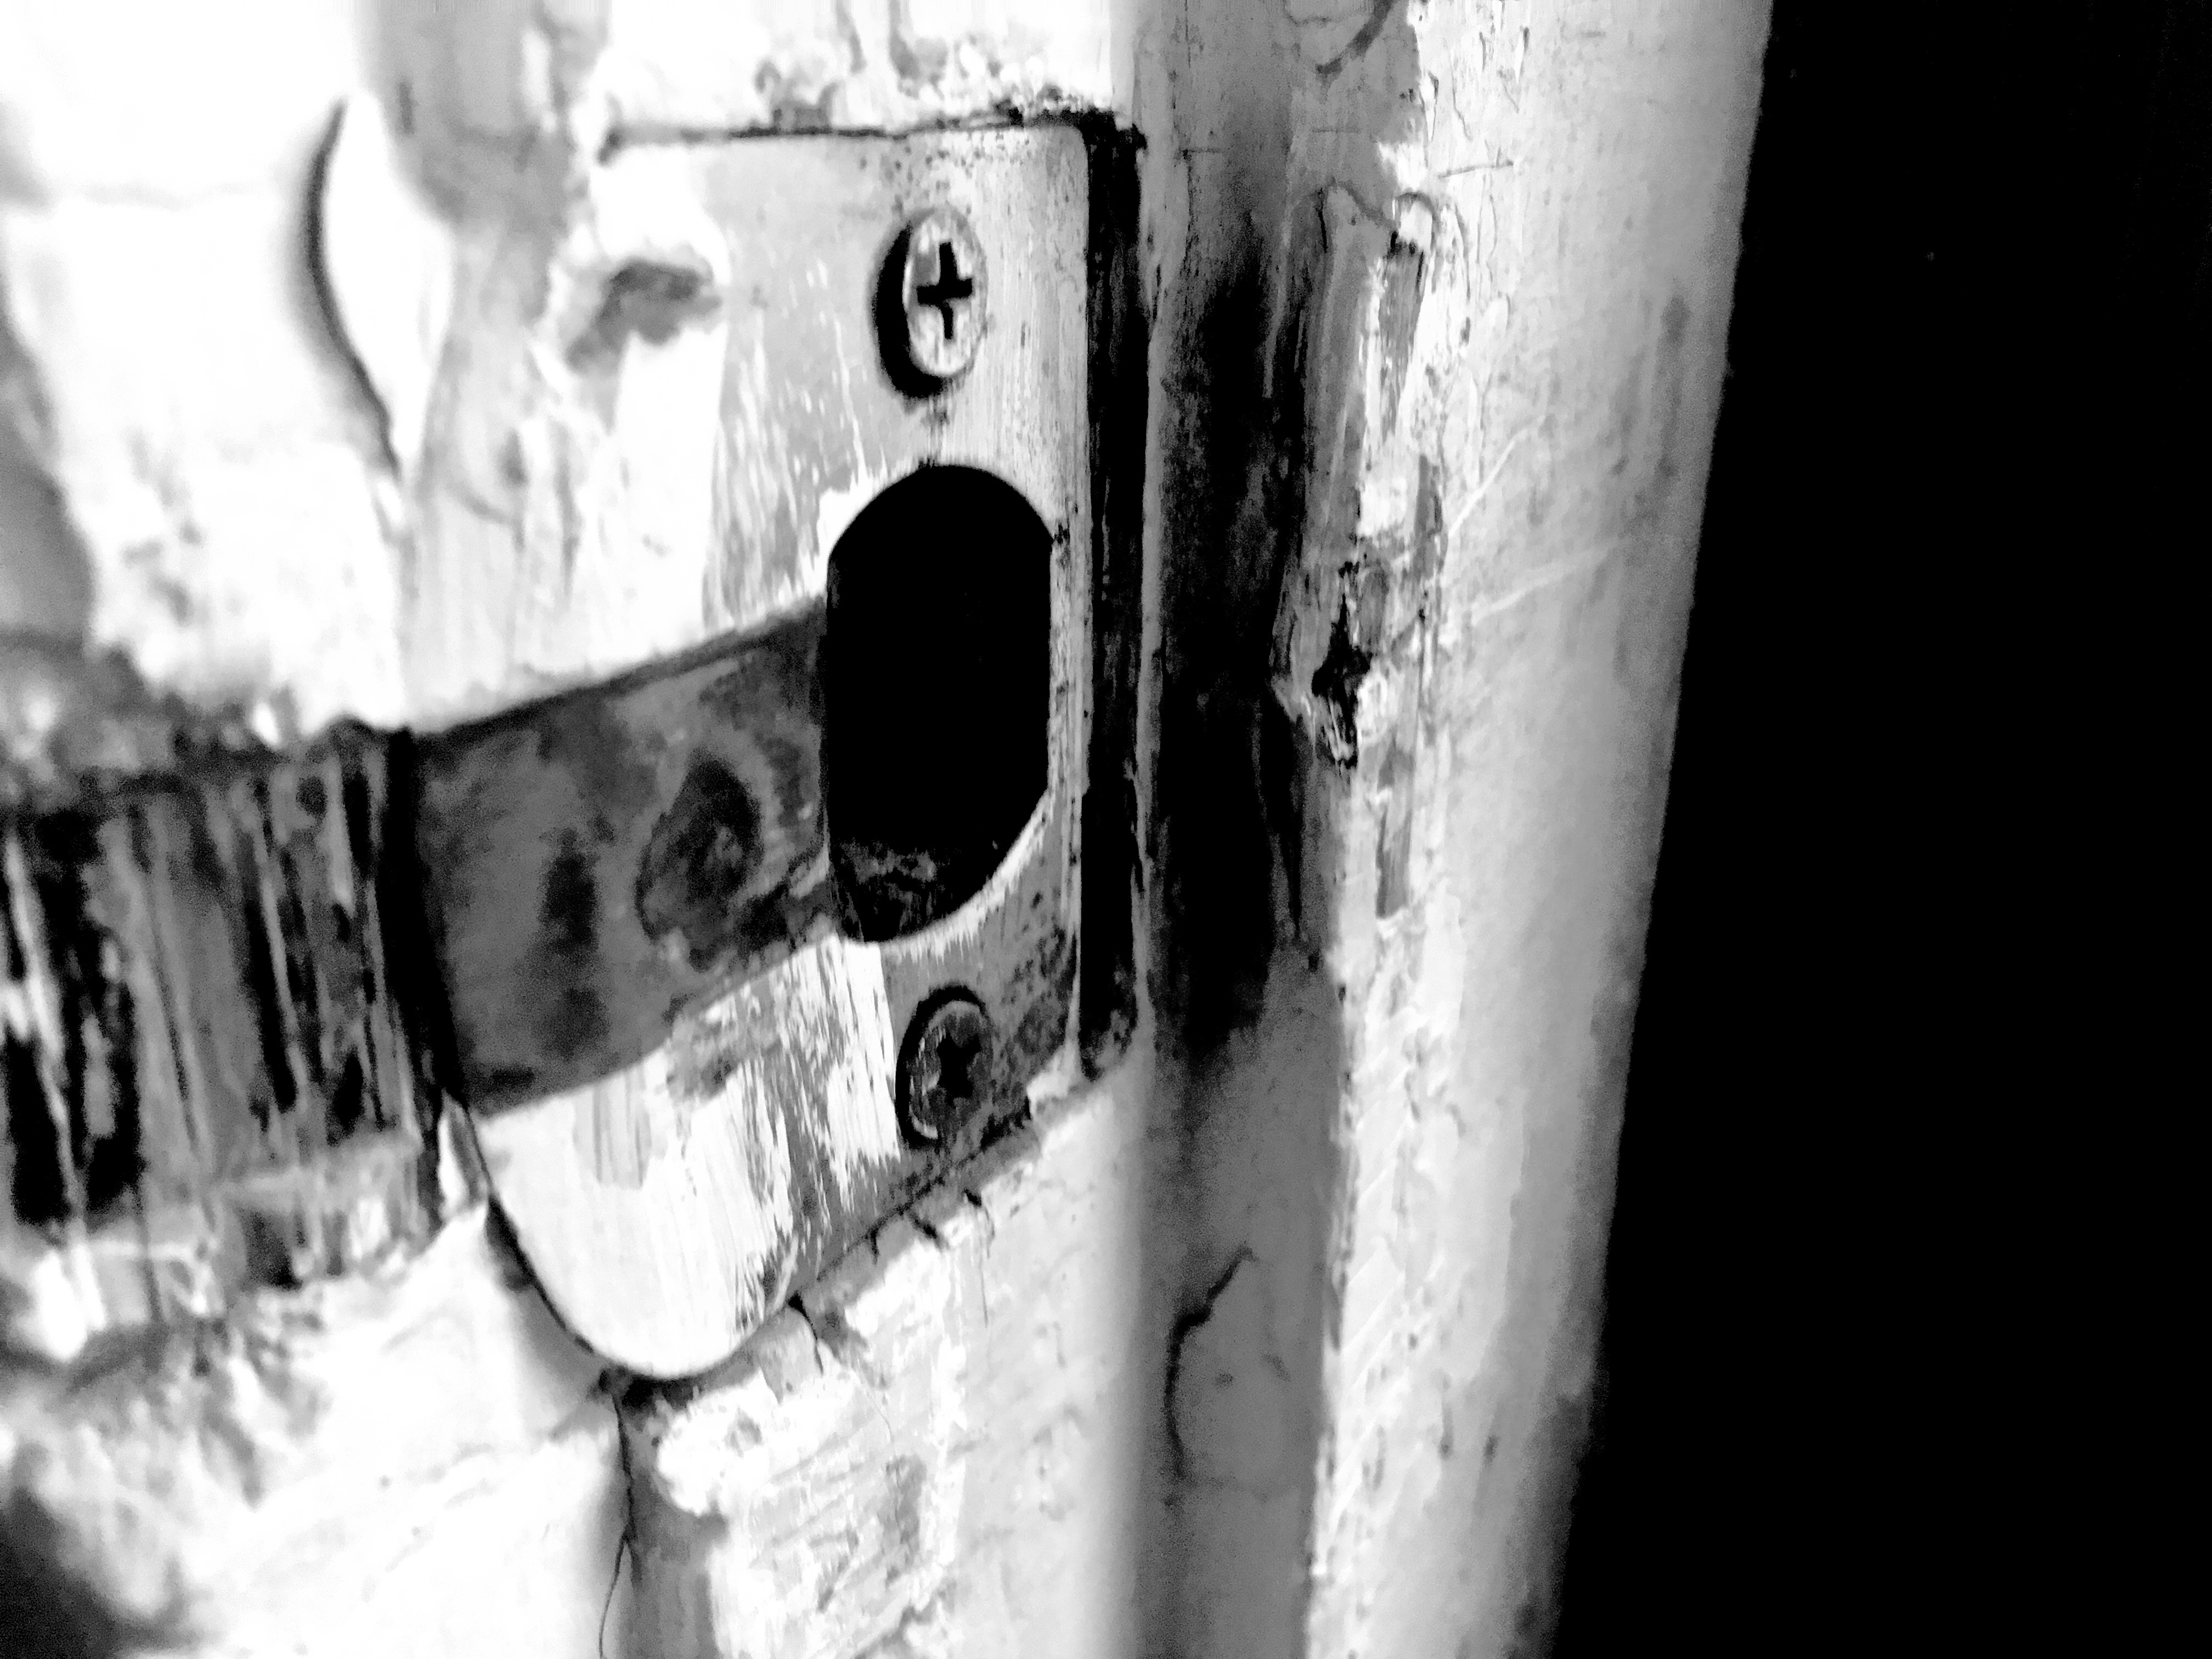
black and white, white, photography, black, monochrome, close up, image, monochrome photography